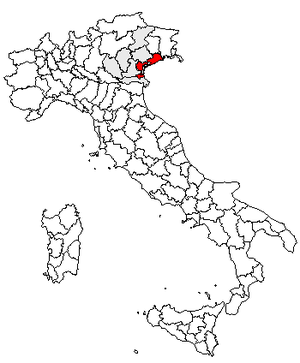
Venedig (provins)
Placering af Venedig i Italien
Provinsen Venedig er en provins i regionen Veneto i det nordlige Italien. Venedig er provinsens hovedby.